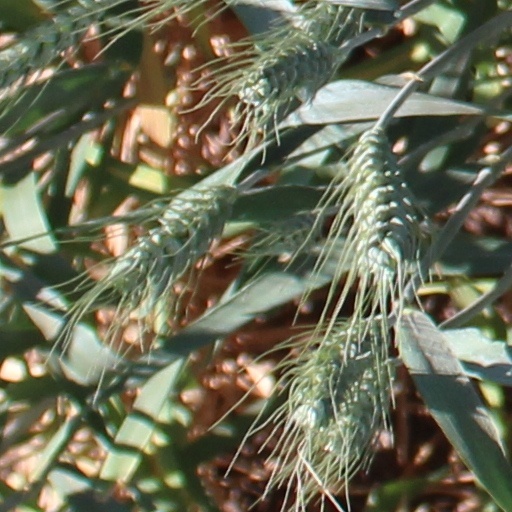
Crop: wheat